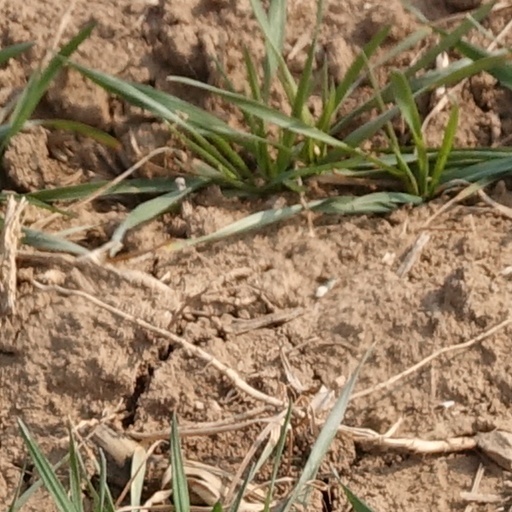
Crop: wheat